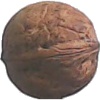
Label: Walnut 1